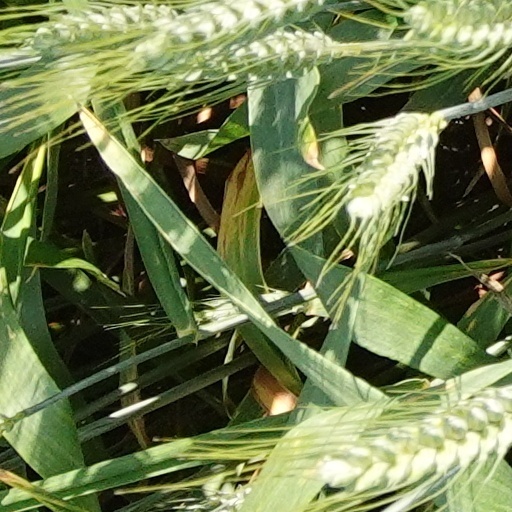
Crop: wheat